The Old Swimmin' Hole (1921 film)

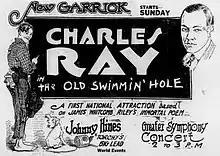
Advertisement for the film

The Old Swimmin' Hole is a 1921 American silent comedy film directed by Joe De Grasse based on the poem "The Old Swimmin' Hole" by James Whitcomb Riley. A reviewer for "Exhibitors Herald" summarized, "The theme of the picture is a light one—just the pleasant little love story of a country schoolboy and girl in the era of the youth of Tom Sawyer."